Zavier Simpson

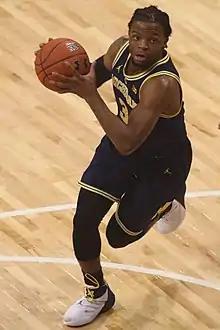
Simpson for the 2018–19 team

On March 15, Michigan opened its 2019 Big Ten Conference men's basketball tournament play with a 74–53 victory over Iowa in the quarterfinals. Simpson posted 10 points and 11 assists for his fourth career double-double. The next day Simpson posted 15 points and nine assists in a 76–49 victory over Minnesota, helping Michigan advance to the Big Ten tournament final for the third consecutive season. With his nine assists in the game, Simpson became the 10th Wolverine in program history to surpass 400 career assists. On March 17 in the championship game, Simpson posted six points and ten assists in a 60–65 loss to Michigan State. Simpson finished the tournament with a tournament-record 30 assists in three games, surpassing the previous record of 29 assists set by Mateen Cleaves in 1999, and was subsequently named to the All-Tournament Team. He achieved the 30 assists while only making two turnovers. On March 21, Simpson posted four points and ten assists in a 74–55 victory over Montana in the first round of the 2019 NCAA tournament. With his 10 assists in the game, Simpson set a single-season program record for the most games with 10 or more assists in a season with eight games. For the season, he led Michigan in minute played 33.9/game and led the Big Ten in Assist:Turnover ratio (3.3).